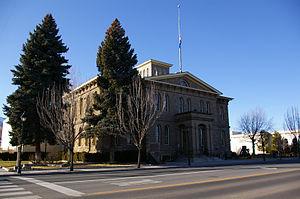
La Monnaie de Carson City était une succursale de la Monnaie des États-Unis à Carson City, au Nevada. Elle frappait principalement des pièces d'argent, mais aussi des pièces d'or, dont la valeur nominale totale en dollars était presque égale à celle de ses pièces d'argent. Elle a frappé des pièces en vingt-et-une années différentes.
Andriza Mircovich est un criminel austro-hongrois de descendance monténégrine. Il est le seul prisonnier à jamais avoir été exécuté par balles dans l'État du Nevada. Il avait été condamné à mort pour le meurtre prémédité de John Gregovich à Tonopah, Nevada. Mircovich pensait que Gregovich lui devait plus d'argent suite à la liquidation de la succession de son cousin, et décida de régler la question en poignardant Gregovich à mort.